George King (botanist)

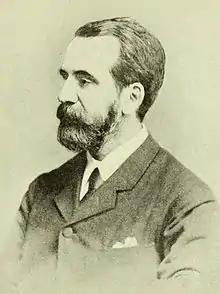
Portrait of Sir George King

Sir George King (12 April 1840 – 12 February 1909) was a British botanist who was appointed superintendent of the Royal Botanic Garden, Calcutta in 1871, and became the first director of the Botanical Survey of India from 1890. He was recognised for his work in the cultivation of cinchona and for setting up a system for the inexpensive distribution of the anti-malarial quinine throughout India through the postal system.